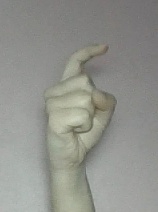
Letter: ra